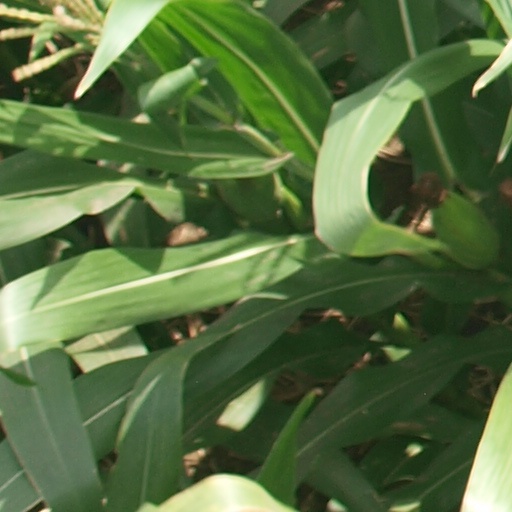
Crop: maize; corn